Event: Nepal Earthquake
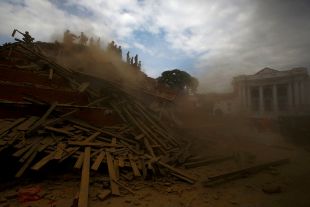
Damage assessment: damage